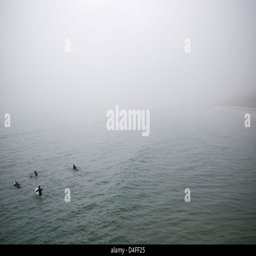
surfers waiting for a wave